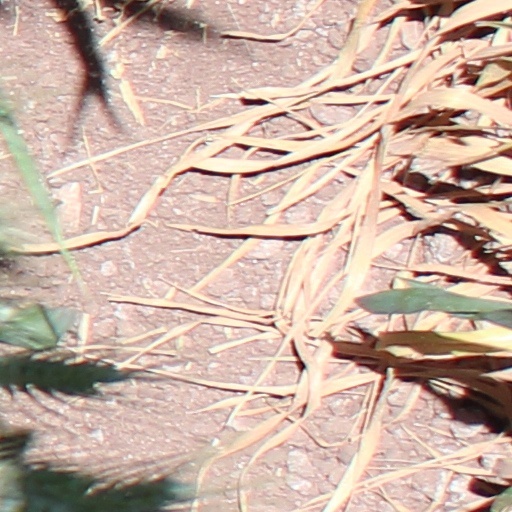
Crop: wheat